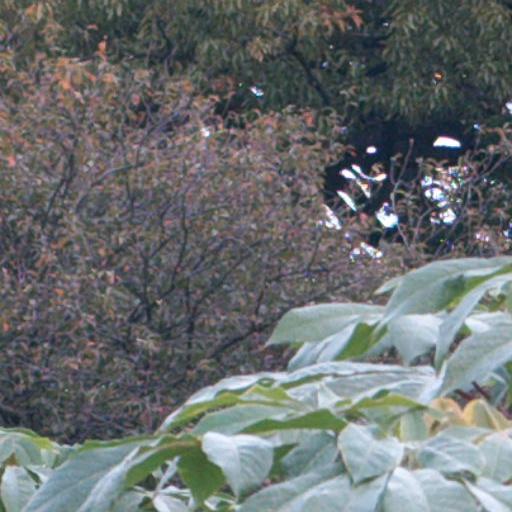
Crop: cassava